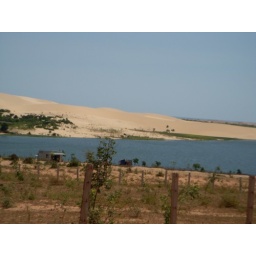
Approaching the white sand dunes...by a river that looks like it could be in New Hampshire...in Vietnam